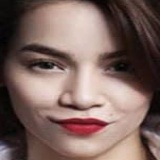
ca sĩ Hồ Ngọc Hà